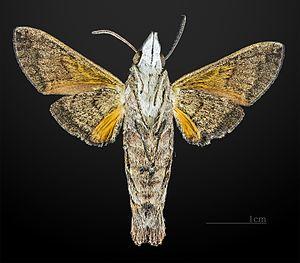
Macroglossum affictitia est une espèce de lépidoptères de la famille des Sphingidae, de la sous-famille des Macroglossinae, de la tribu des Macroglossini, de la sous-tribu des Macroglossina, et du genre Macroglossum.